Banksia attenuata

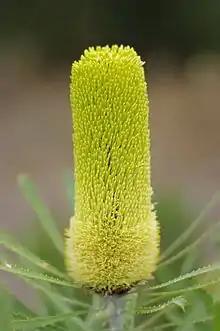
A broader yellow cylindrical flower spike with a clear border halfway up it

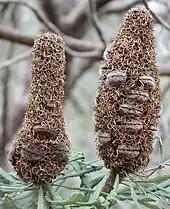
Two greyish old flower spikes with oval valved seed pods

George's arrangement remained current until 1996, when Kevin Thiele and Pauline Ladiges published an arrangement informed by a cladistic analysis of morphological characteristics. They calculated "B. attenuata" to lie at the base of a large "B. attenuata" – "B. ashbyi" clade, but conceded further work was needed before its relationships could be determined, and left it as "incertae sedis" (i.e. Its exact placement is unclear). Questioning the emphasis on cladistics in Thiele and Ladiges' arrangement, George published a slightly modified version of his 1981 arrangement in his 1999 treatment of "Banksia" for the "Flora of Australia" series of monographs. To date, this remains the most recent comprehensive arrangement. The placement of "B. attenuata" in George's 1999 arrangement may be summarised as follows: